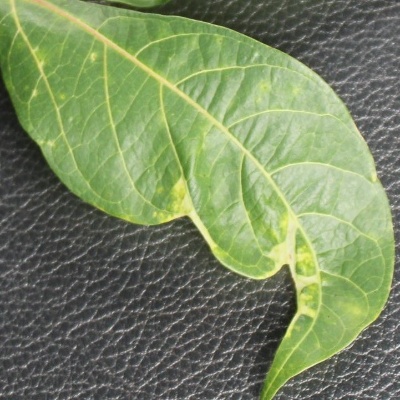
Crop: Cassava
Condition: mosaic